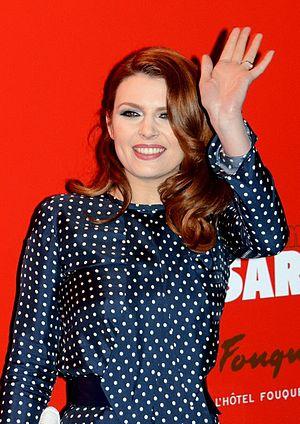
Élodie Frégé à la cérémonie des César
Élodie Frégé est une auteure-compositrice-interprète et actrice française née le 15 février 1982 à Cosne-Cours-sur-Loire, dans la Nièvre.